Jack Fitzgerald (socialist)

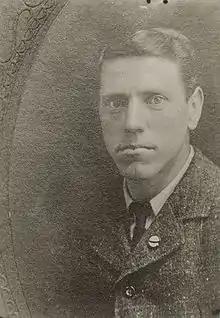
Jack Fitzgerald

Jack Fitzgerald ( 1873 – 16 April 1929) was a founding member of the Socialist Party of Great Britain.